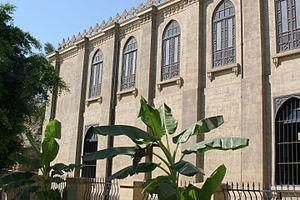
Le cimetière juif de Bassatine au Caire, situé immédiatement à l'est du Vieux Caire est un lieu de sépulture anciennement utilisé par la communauté des Juifs d'Égypte. Il s'agit du deuxième plus ancien cimetière juif du monde, après celui du Mont des Oliviers à Jérusalem.